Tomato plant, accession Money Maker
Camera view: bottom (45 deg); turntable rotation: 270 degrees
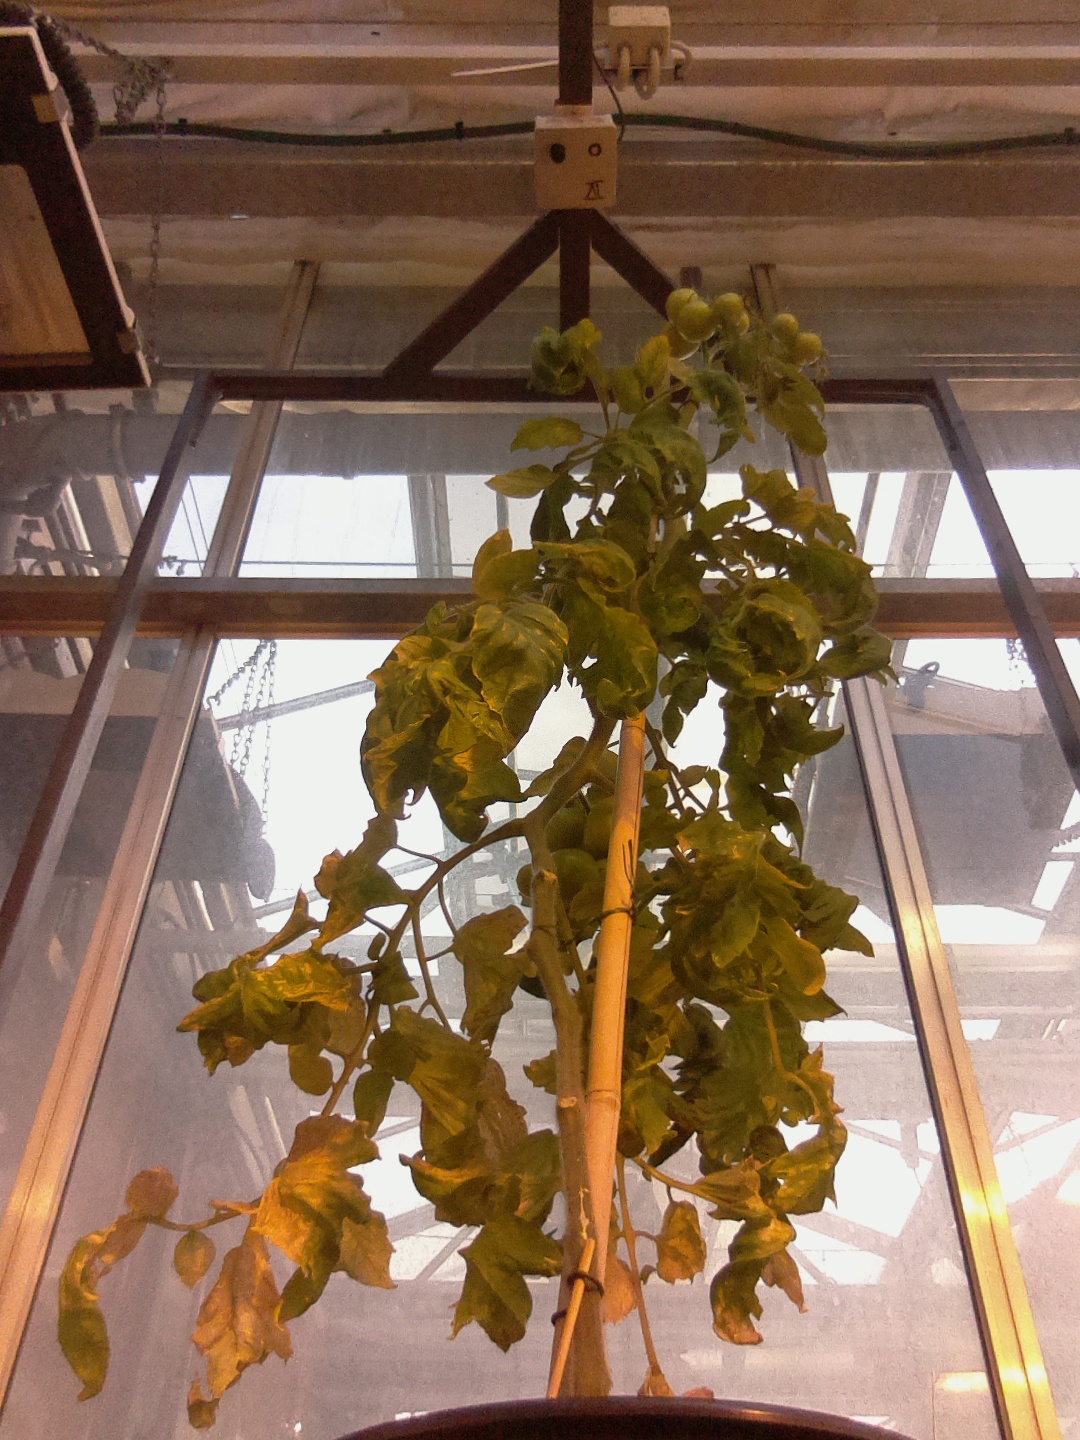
BBCH growth stage 79: 90% -100% of final fruit size